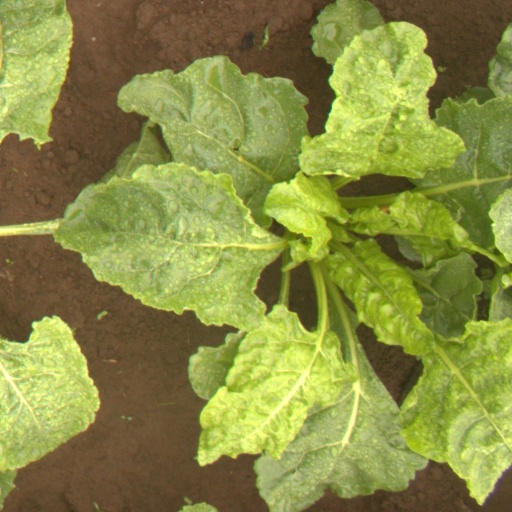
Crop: sugar beet